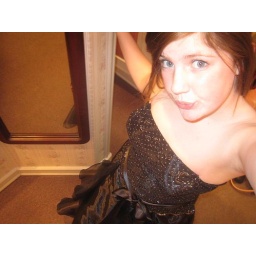
Breann in black dress